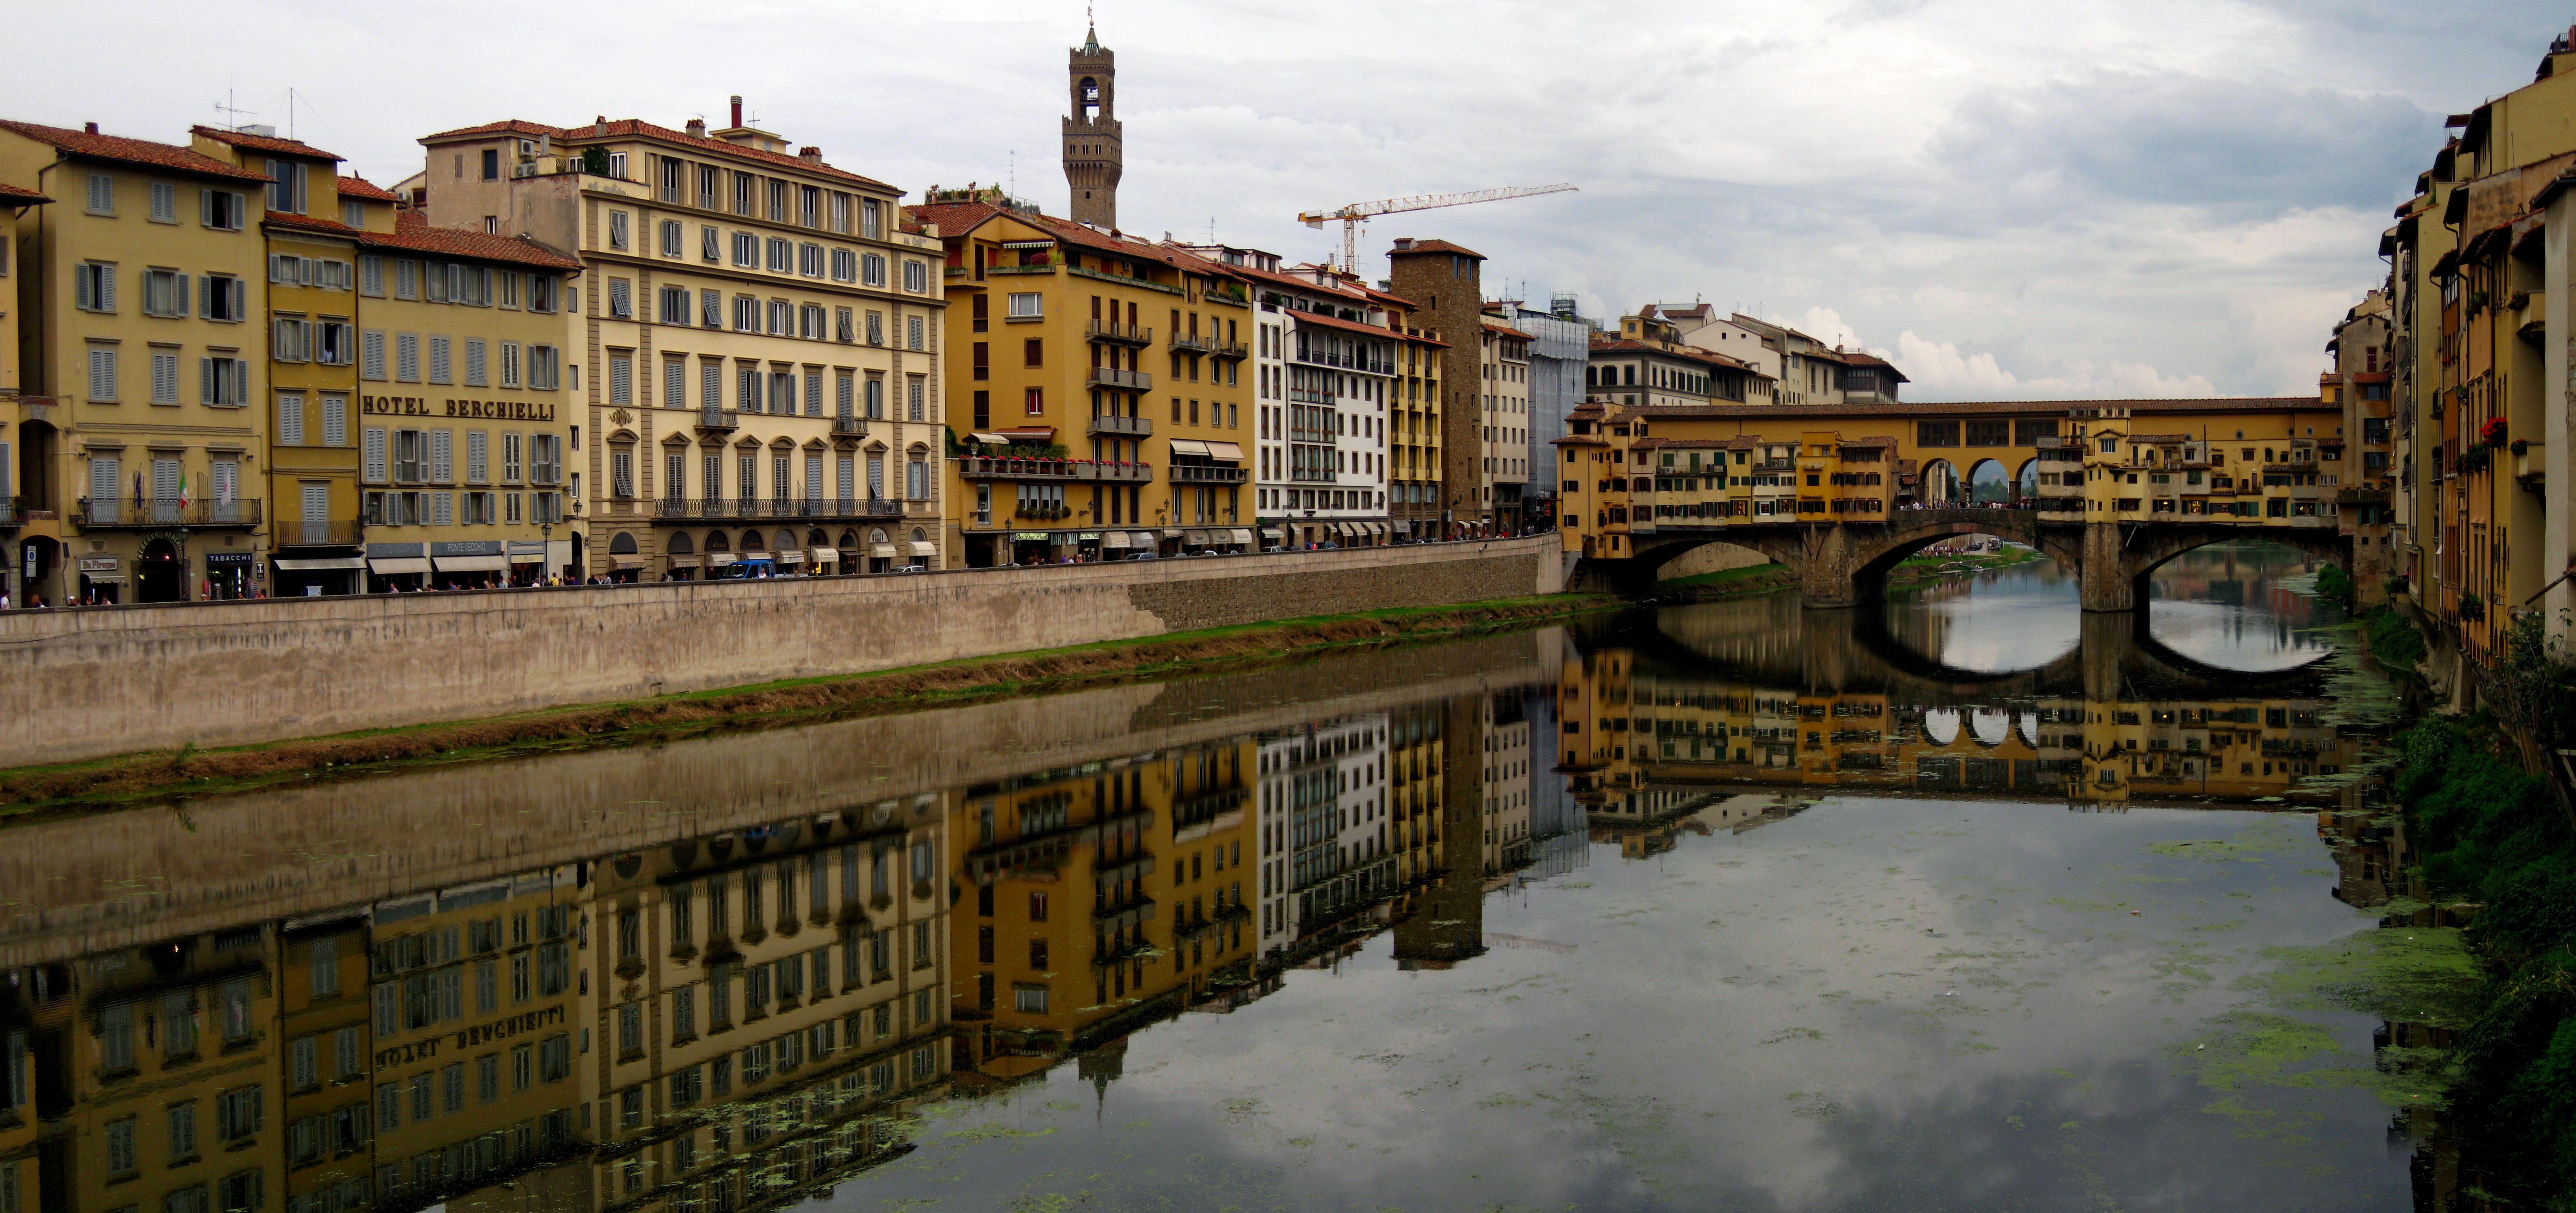
street, town, city, river, canal, cityscape, panorama, transport, landmark, italy, tuscany, waterway, florence, firenze, touristic, urban area